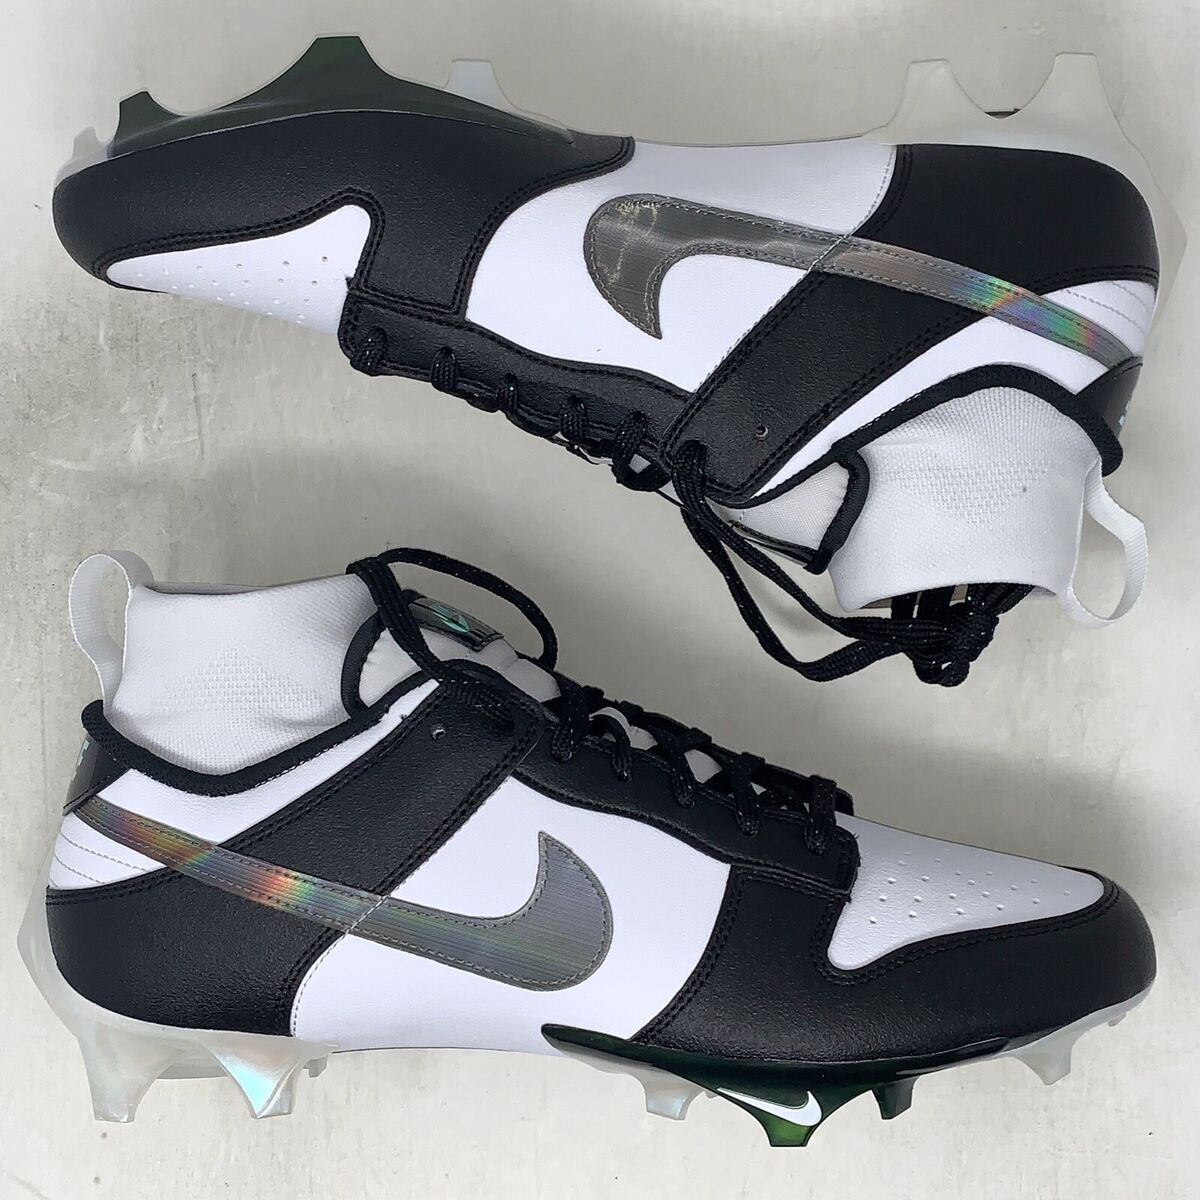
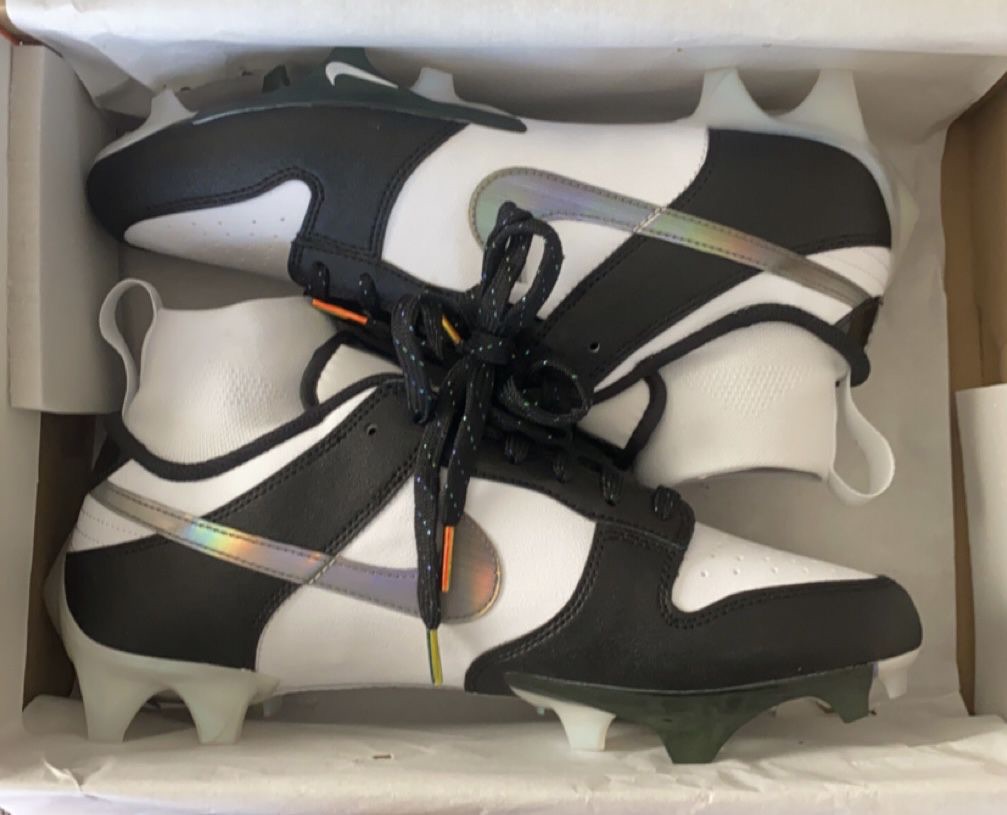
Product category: misc
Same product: yes